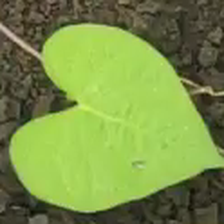
Weed species: Obscure_morning _glory(Ipomoea obscura)